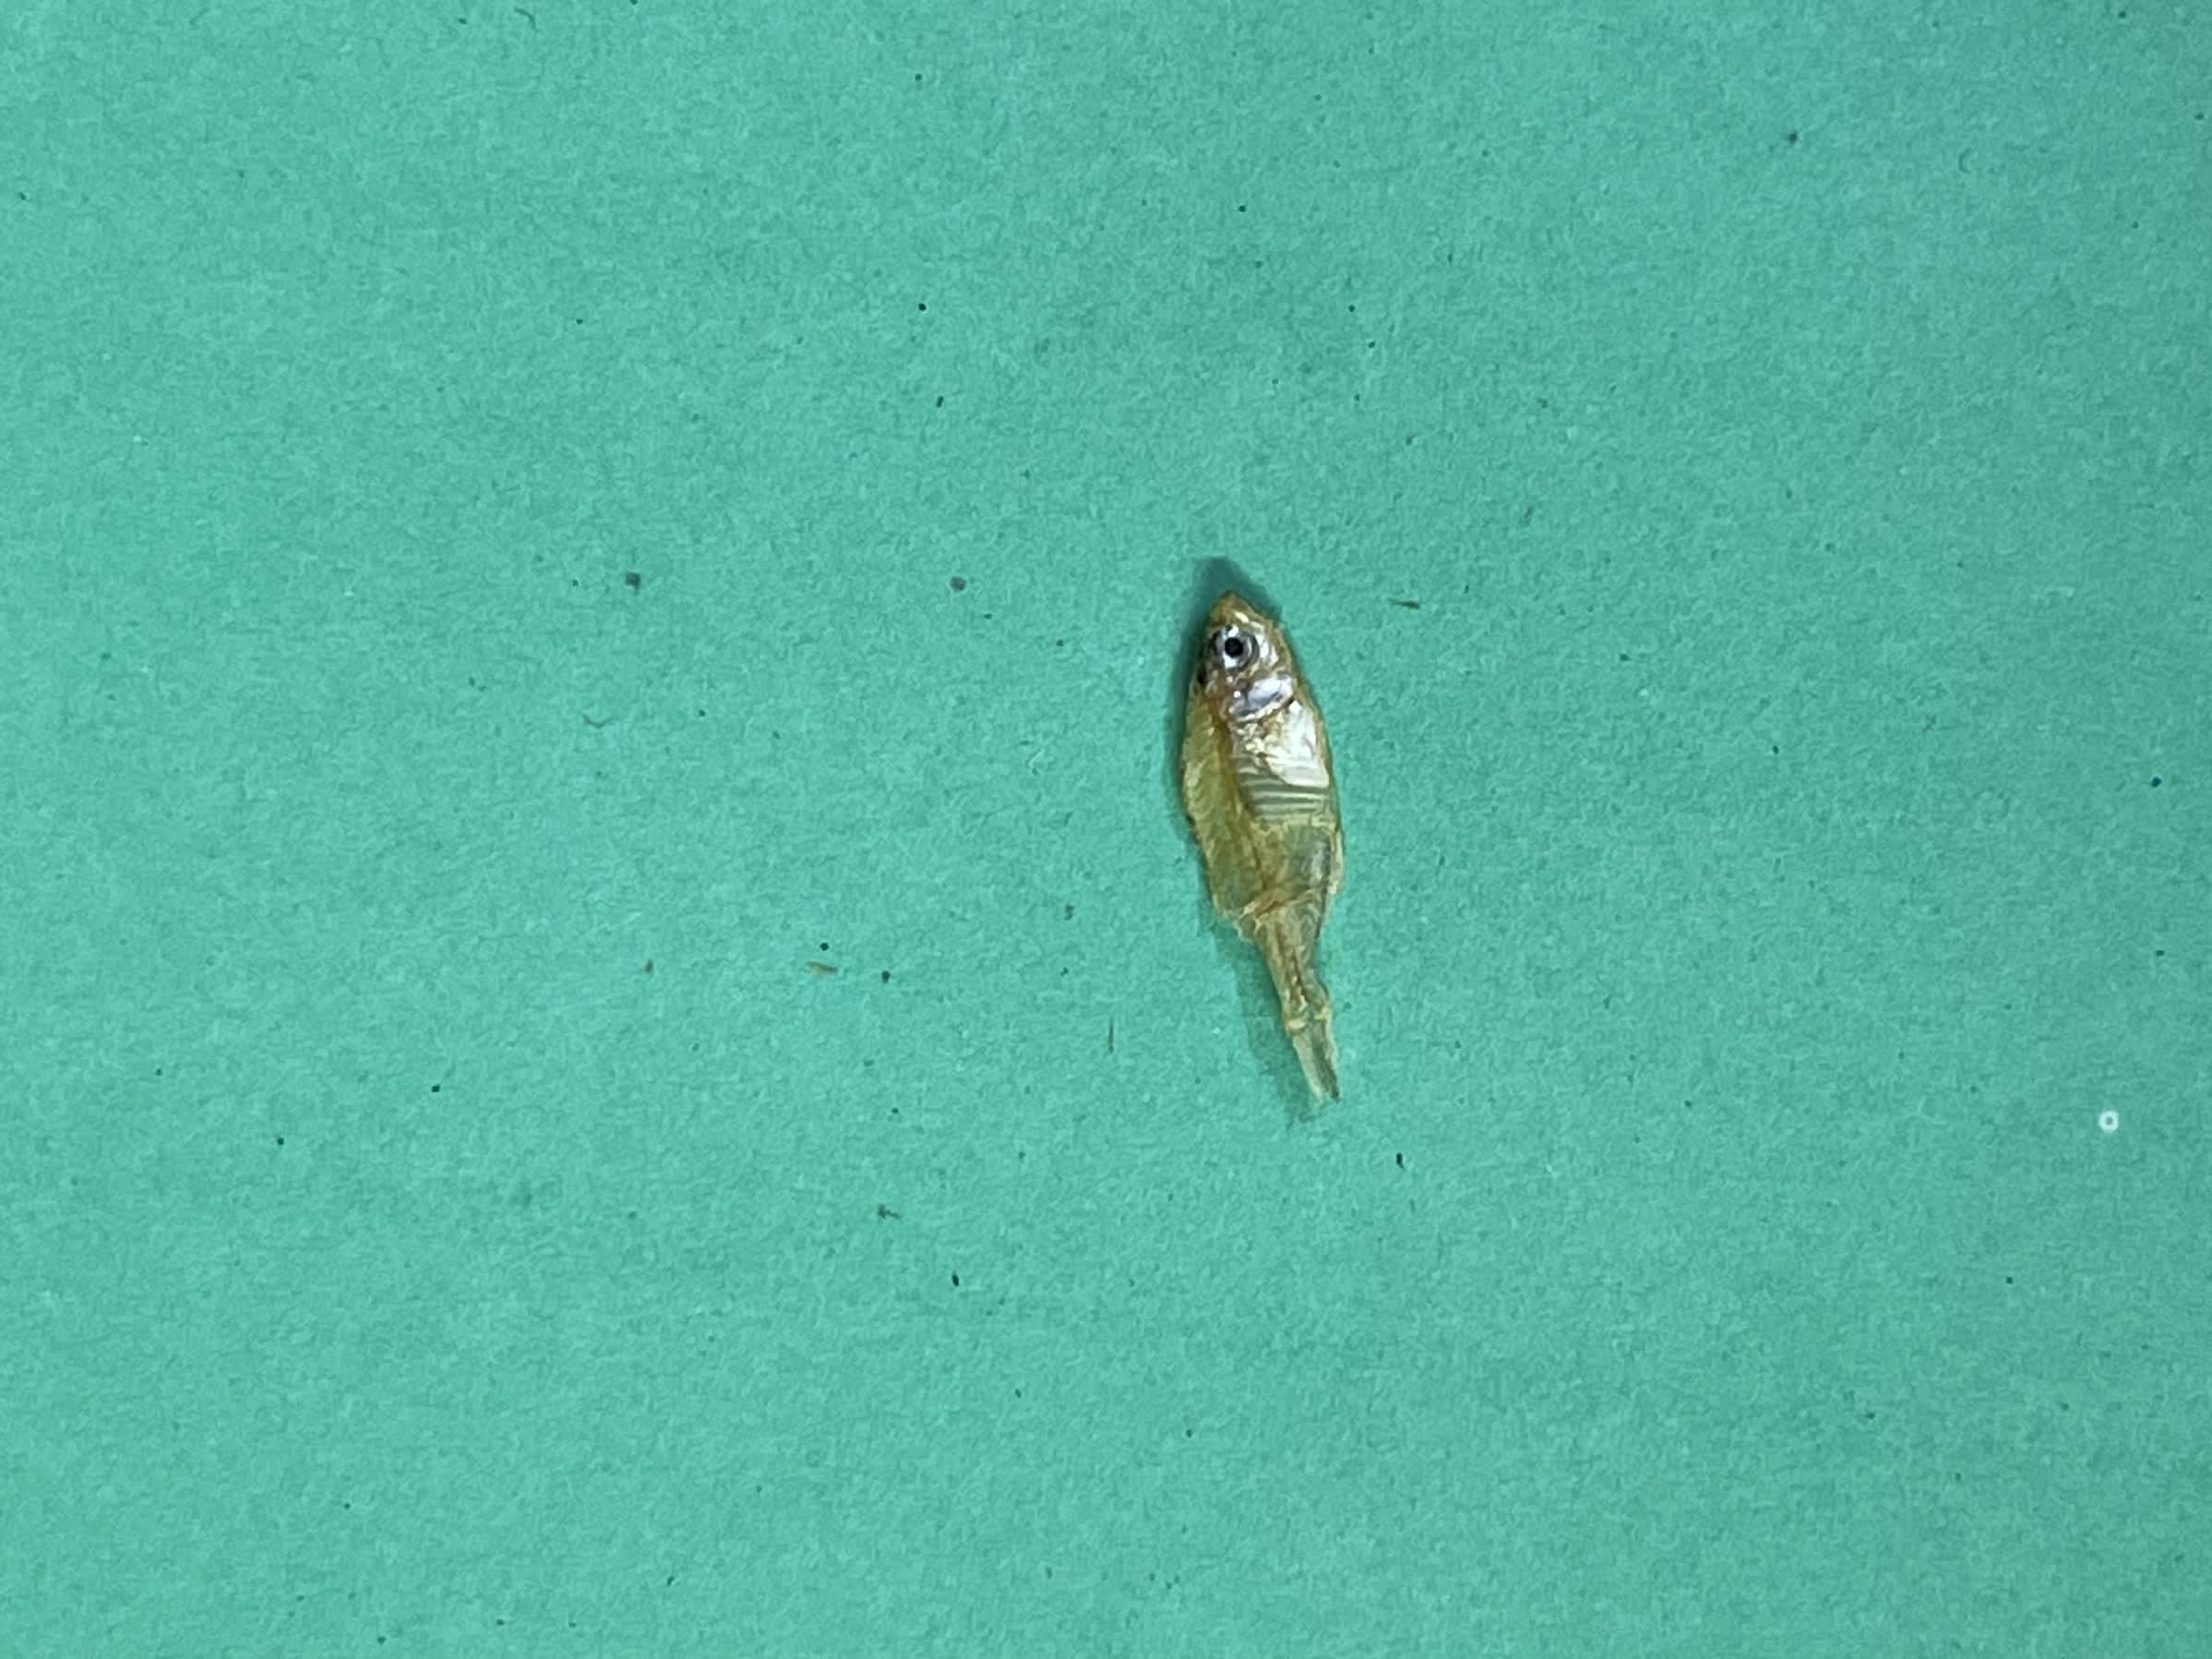
Species: kachki